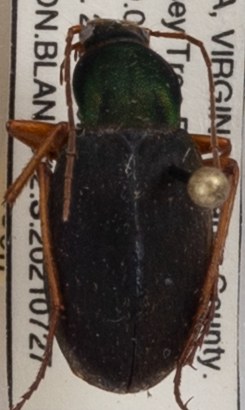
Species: Chlaenius aestivus
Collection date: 2021-07-27
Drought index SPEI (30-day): -1.13
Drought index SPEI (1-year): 0.47
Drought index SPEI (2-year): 0.058